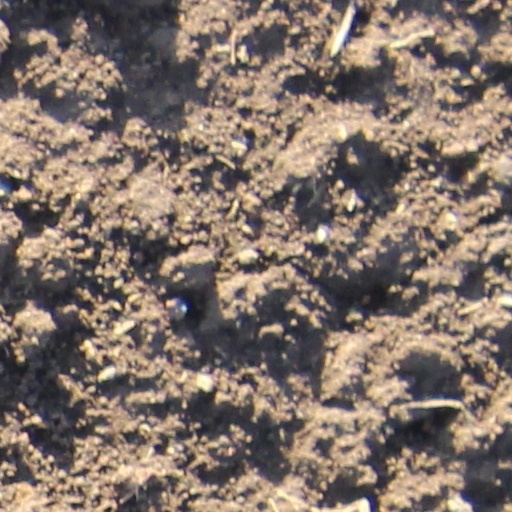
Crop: wheat